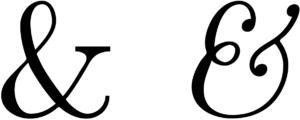
Og-tegn
&-tegnet i to versioner
Og-tegn &-tegn eller et-tegn er et logogram, der repræsenterer ordet og.